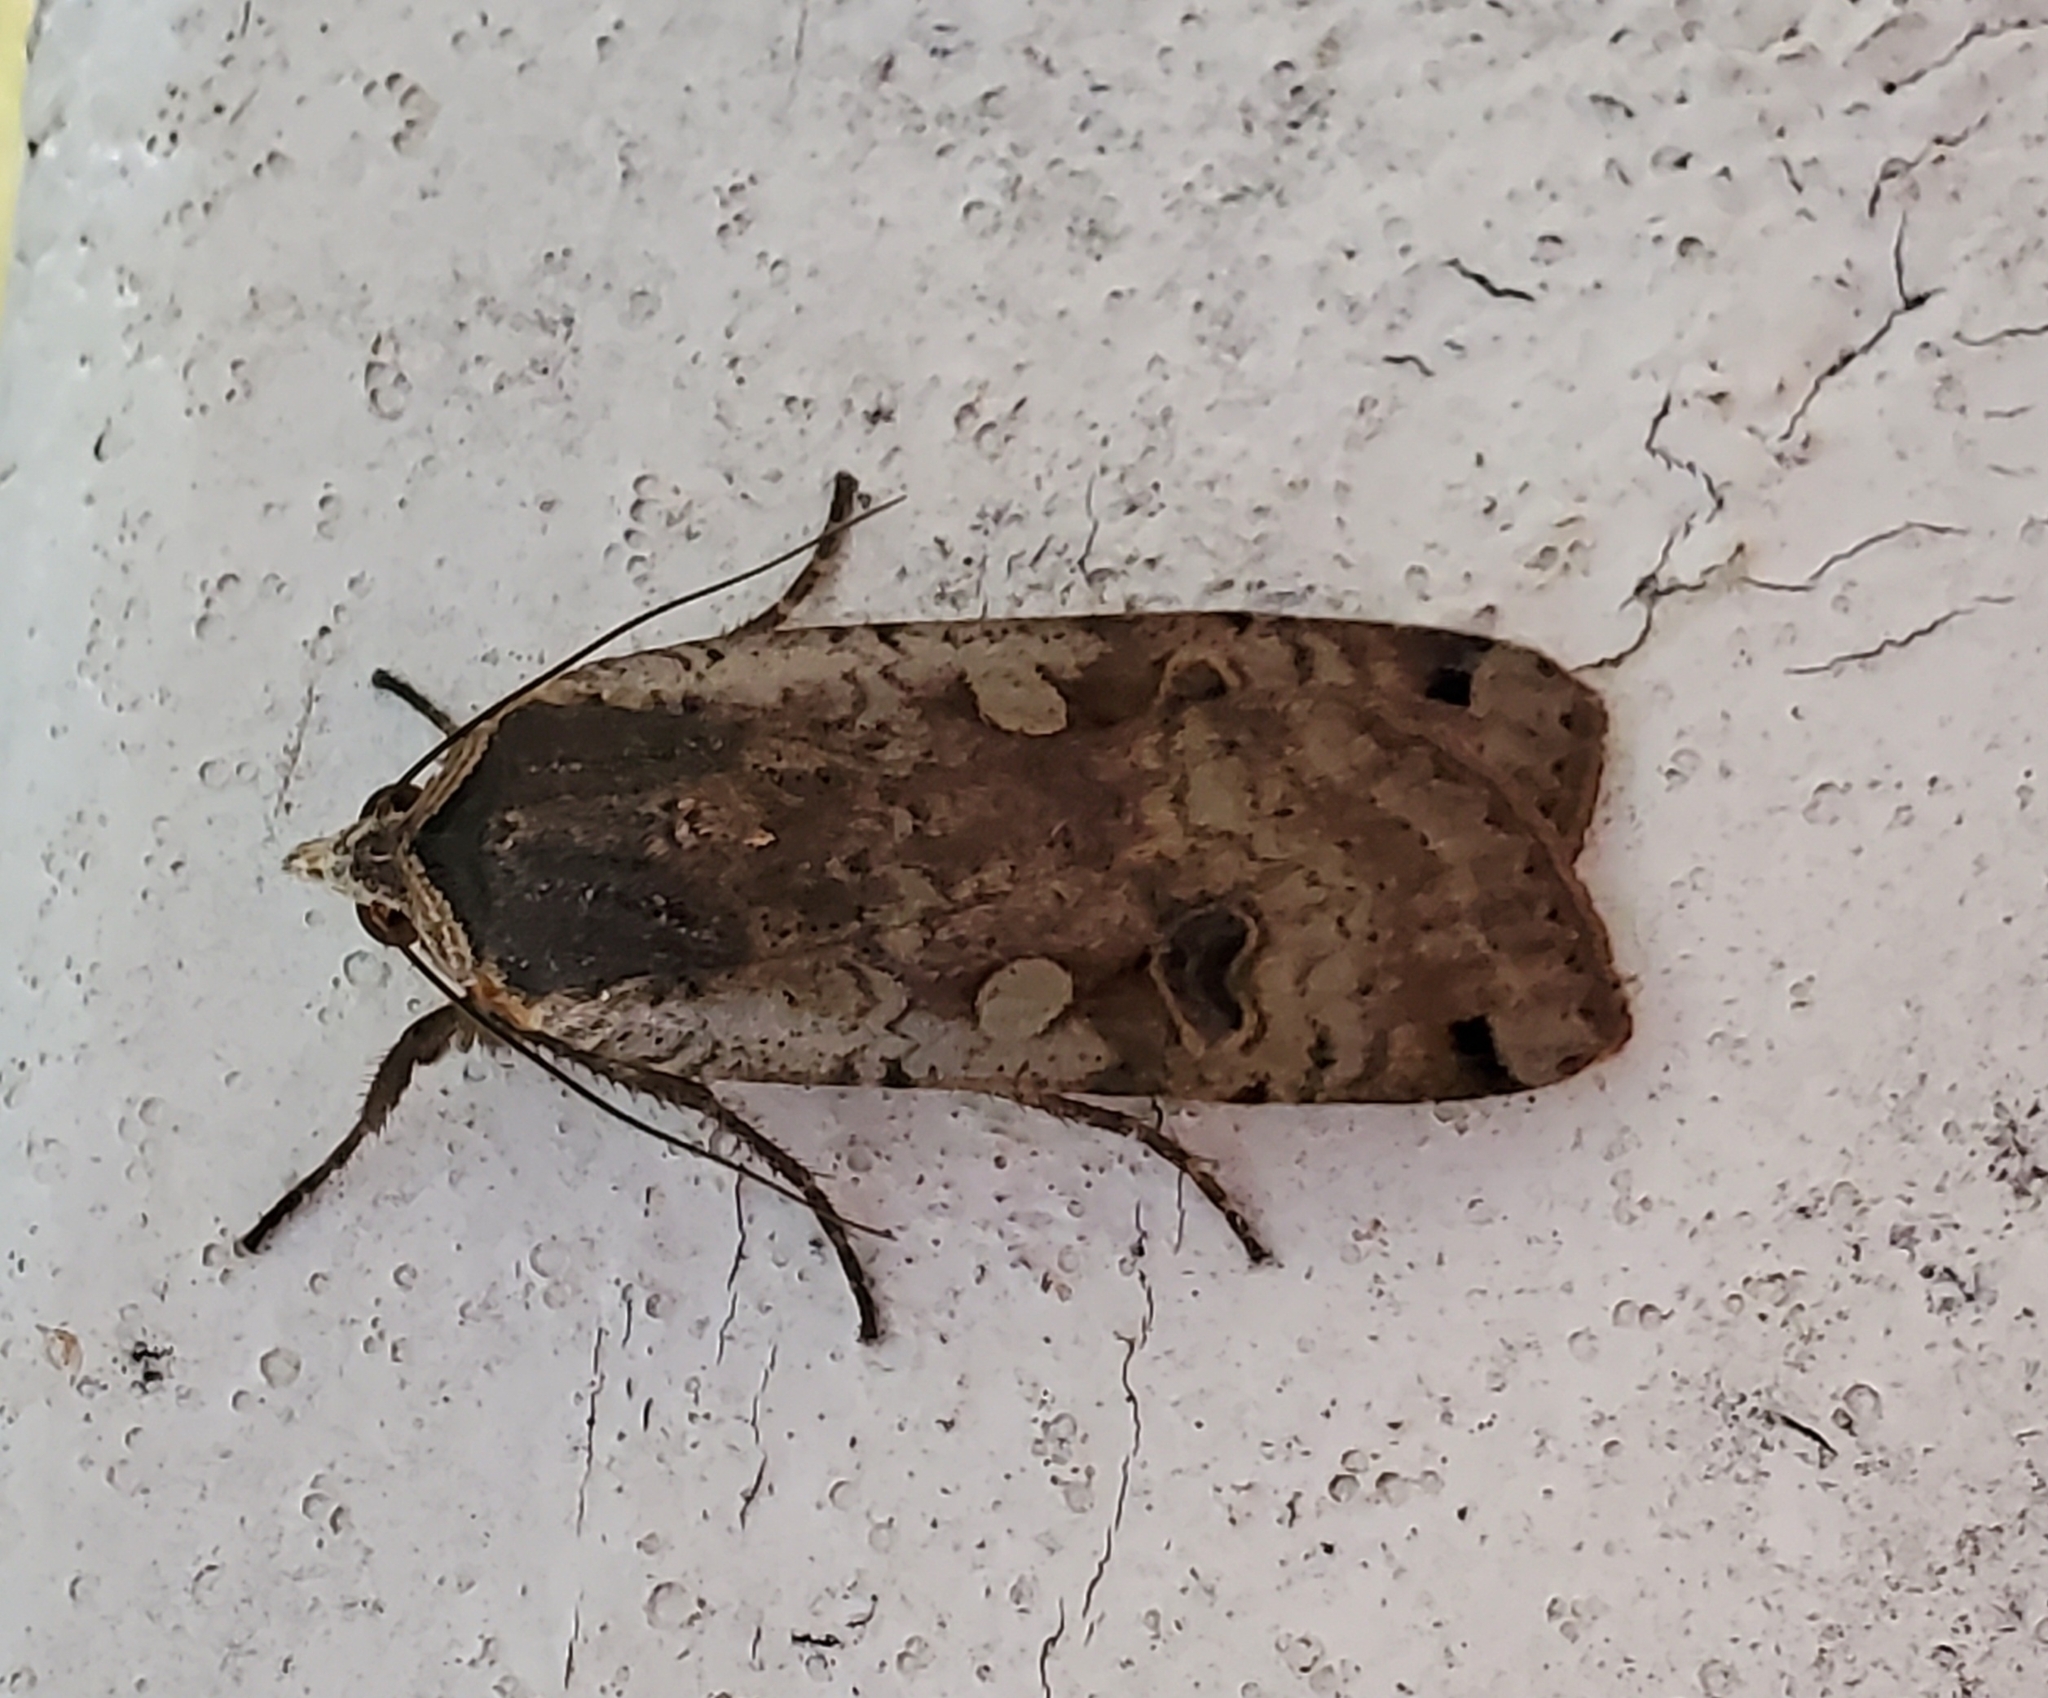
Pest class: cutworms